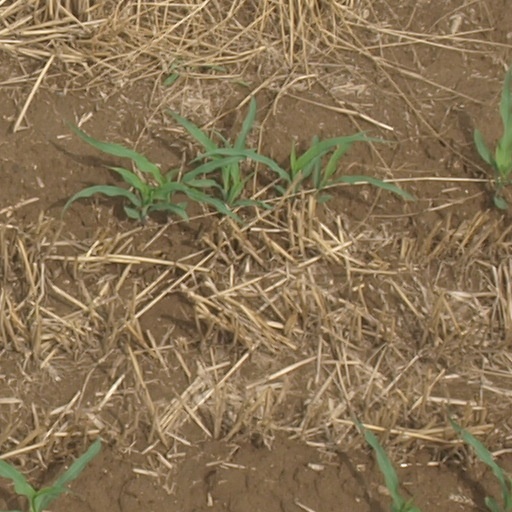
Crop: maize; corn